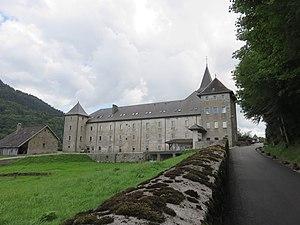
Abbey of Tamié